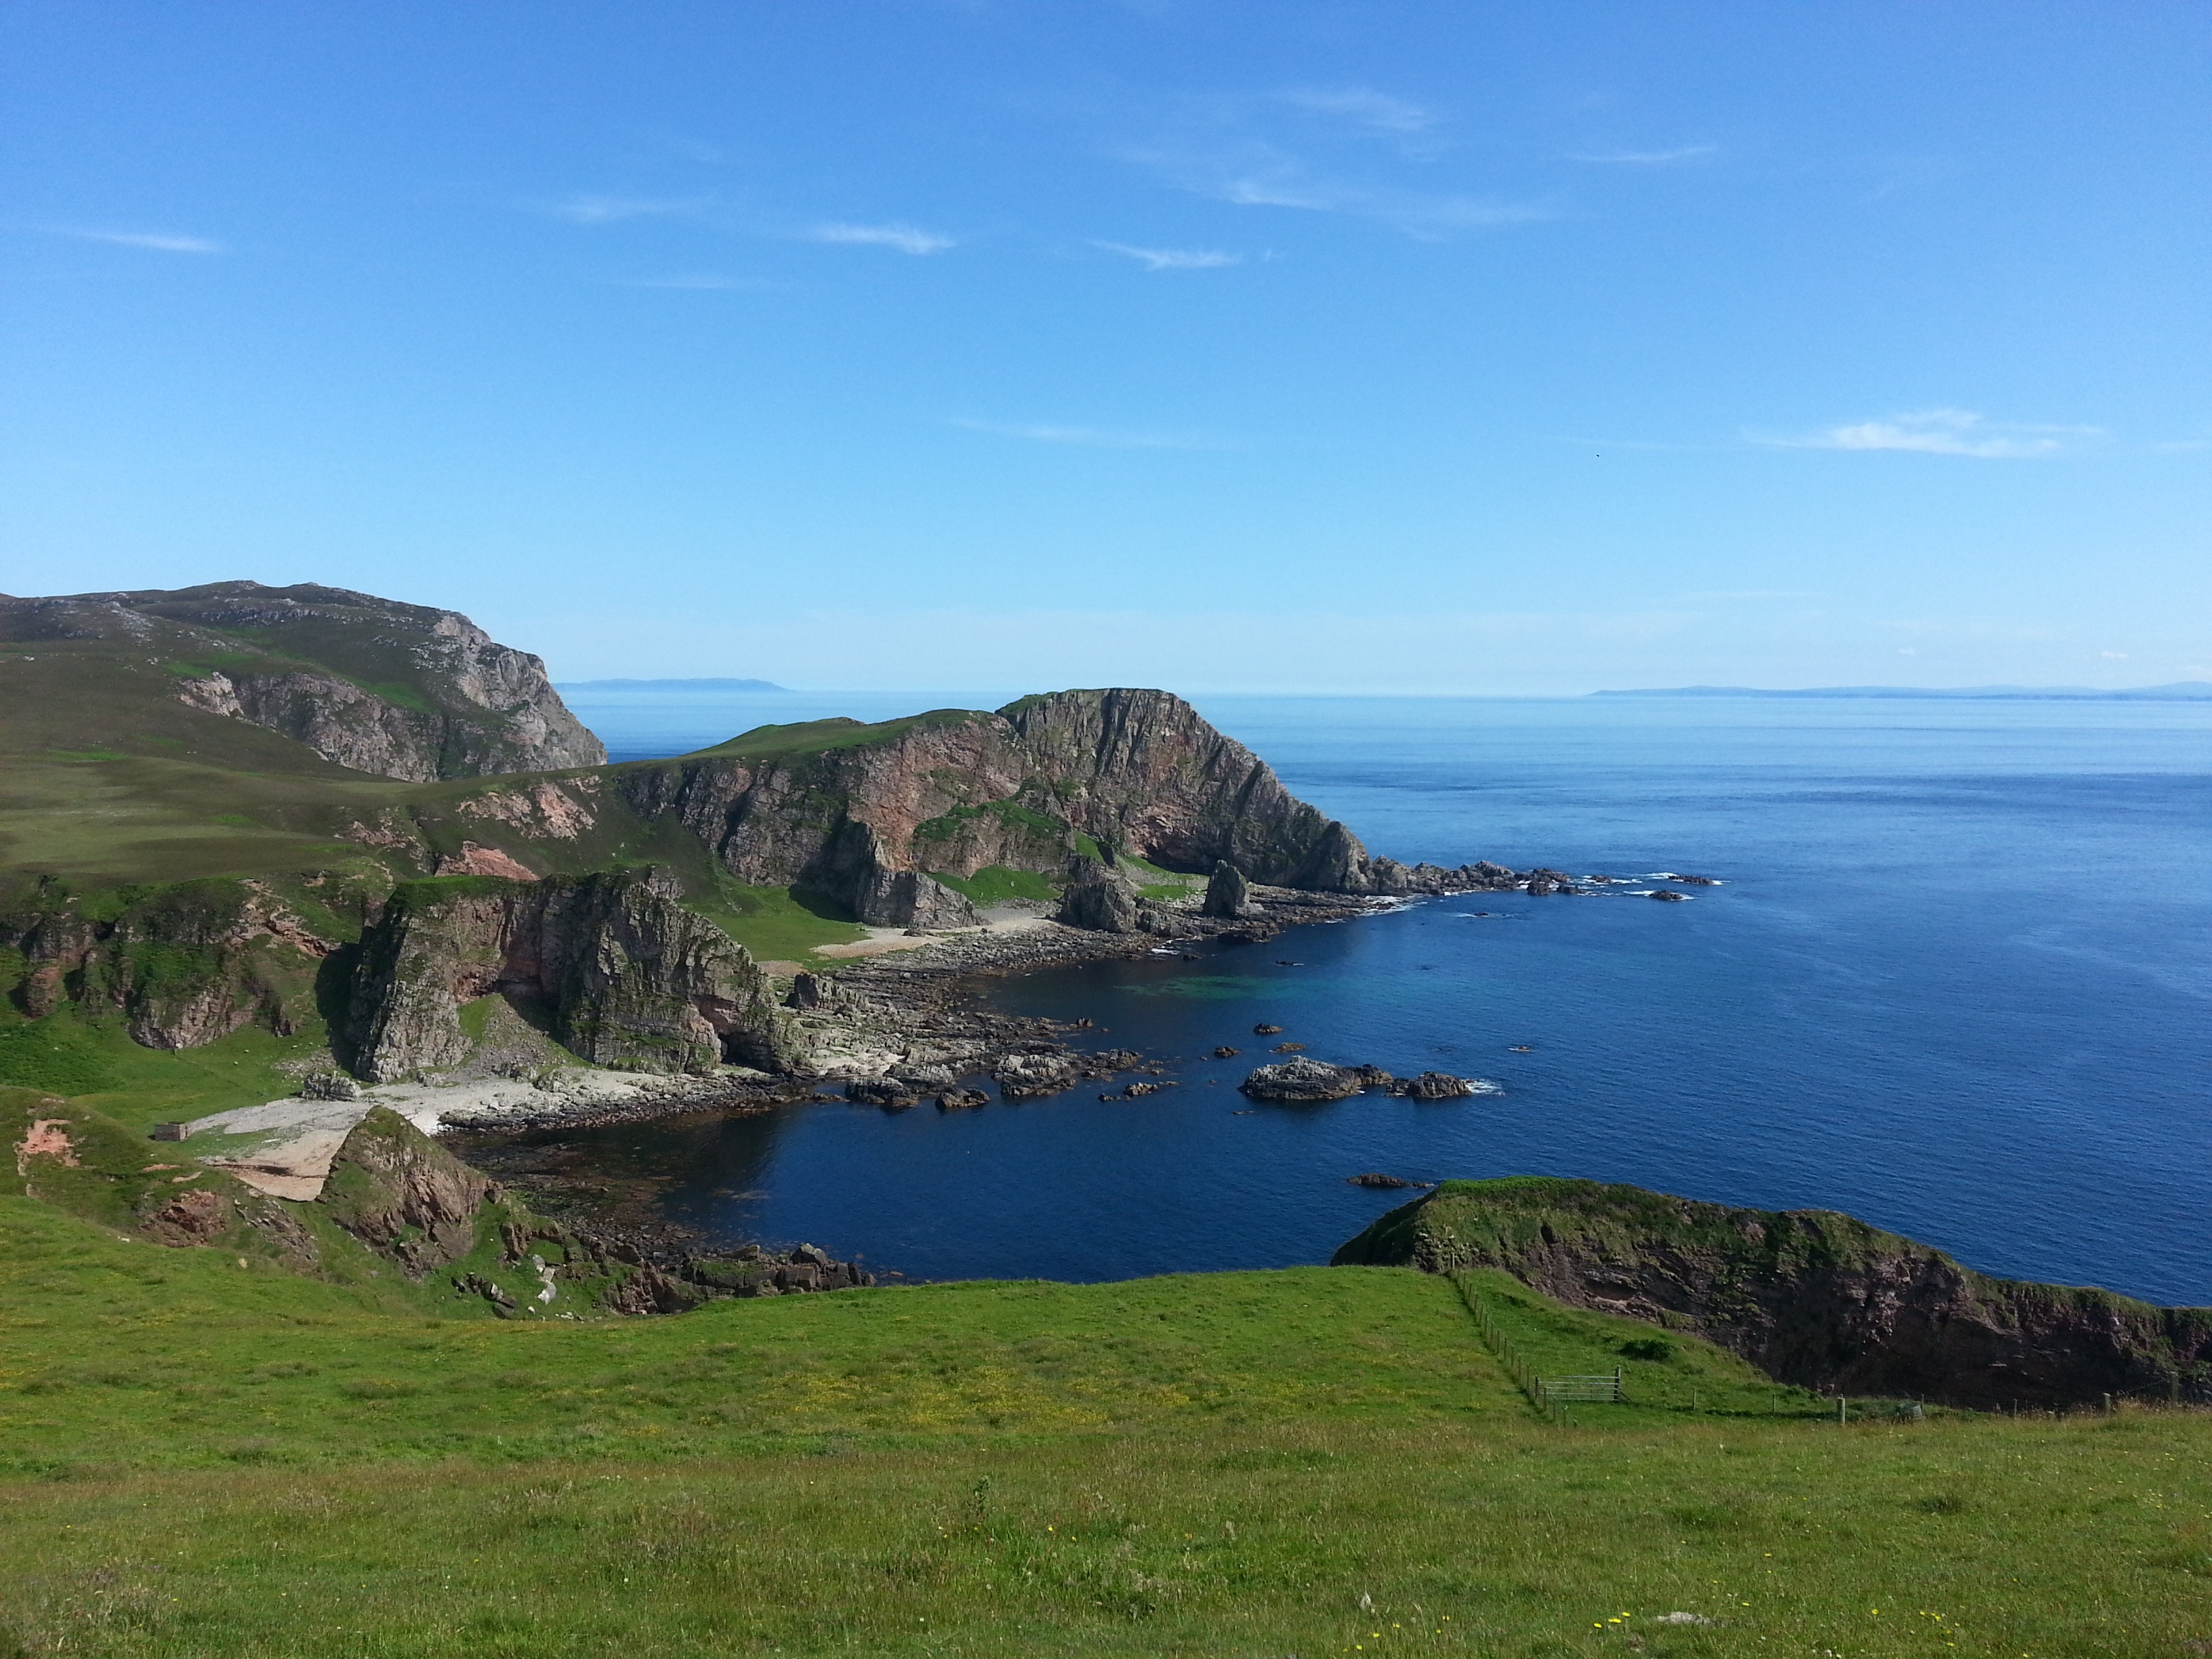
beach, landscape, sea, coast, nature, ocean, hill, shore, lake, coastline, cliff, cove, bay, island, reservoir, terrain, body of water, headland, beautiful, scotland, scottish, loch, cape, islet, great britain, landform, geographical feature, promontory, islay